Ashfield cum Thorpe

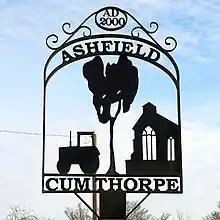
Ashfield Cum Thorpe village sign

Ashfield cum Thorpe is a civil parish in the Mid Suffolk district of Suffolk, England, between the town of Framlingham to the East and the village of Debenham to the West.